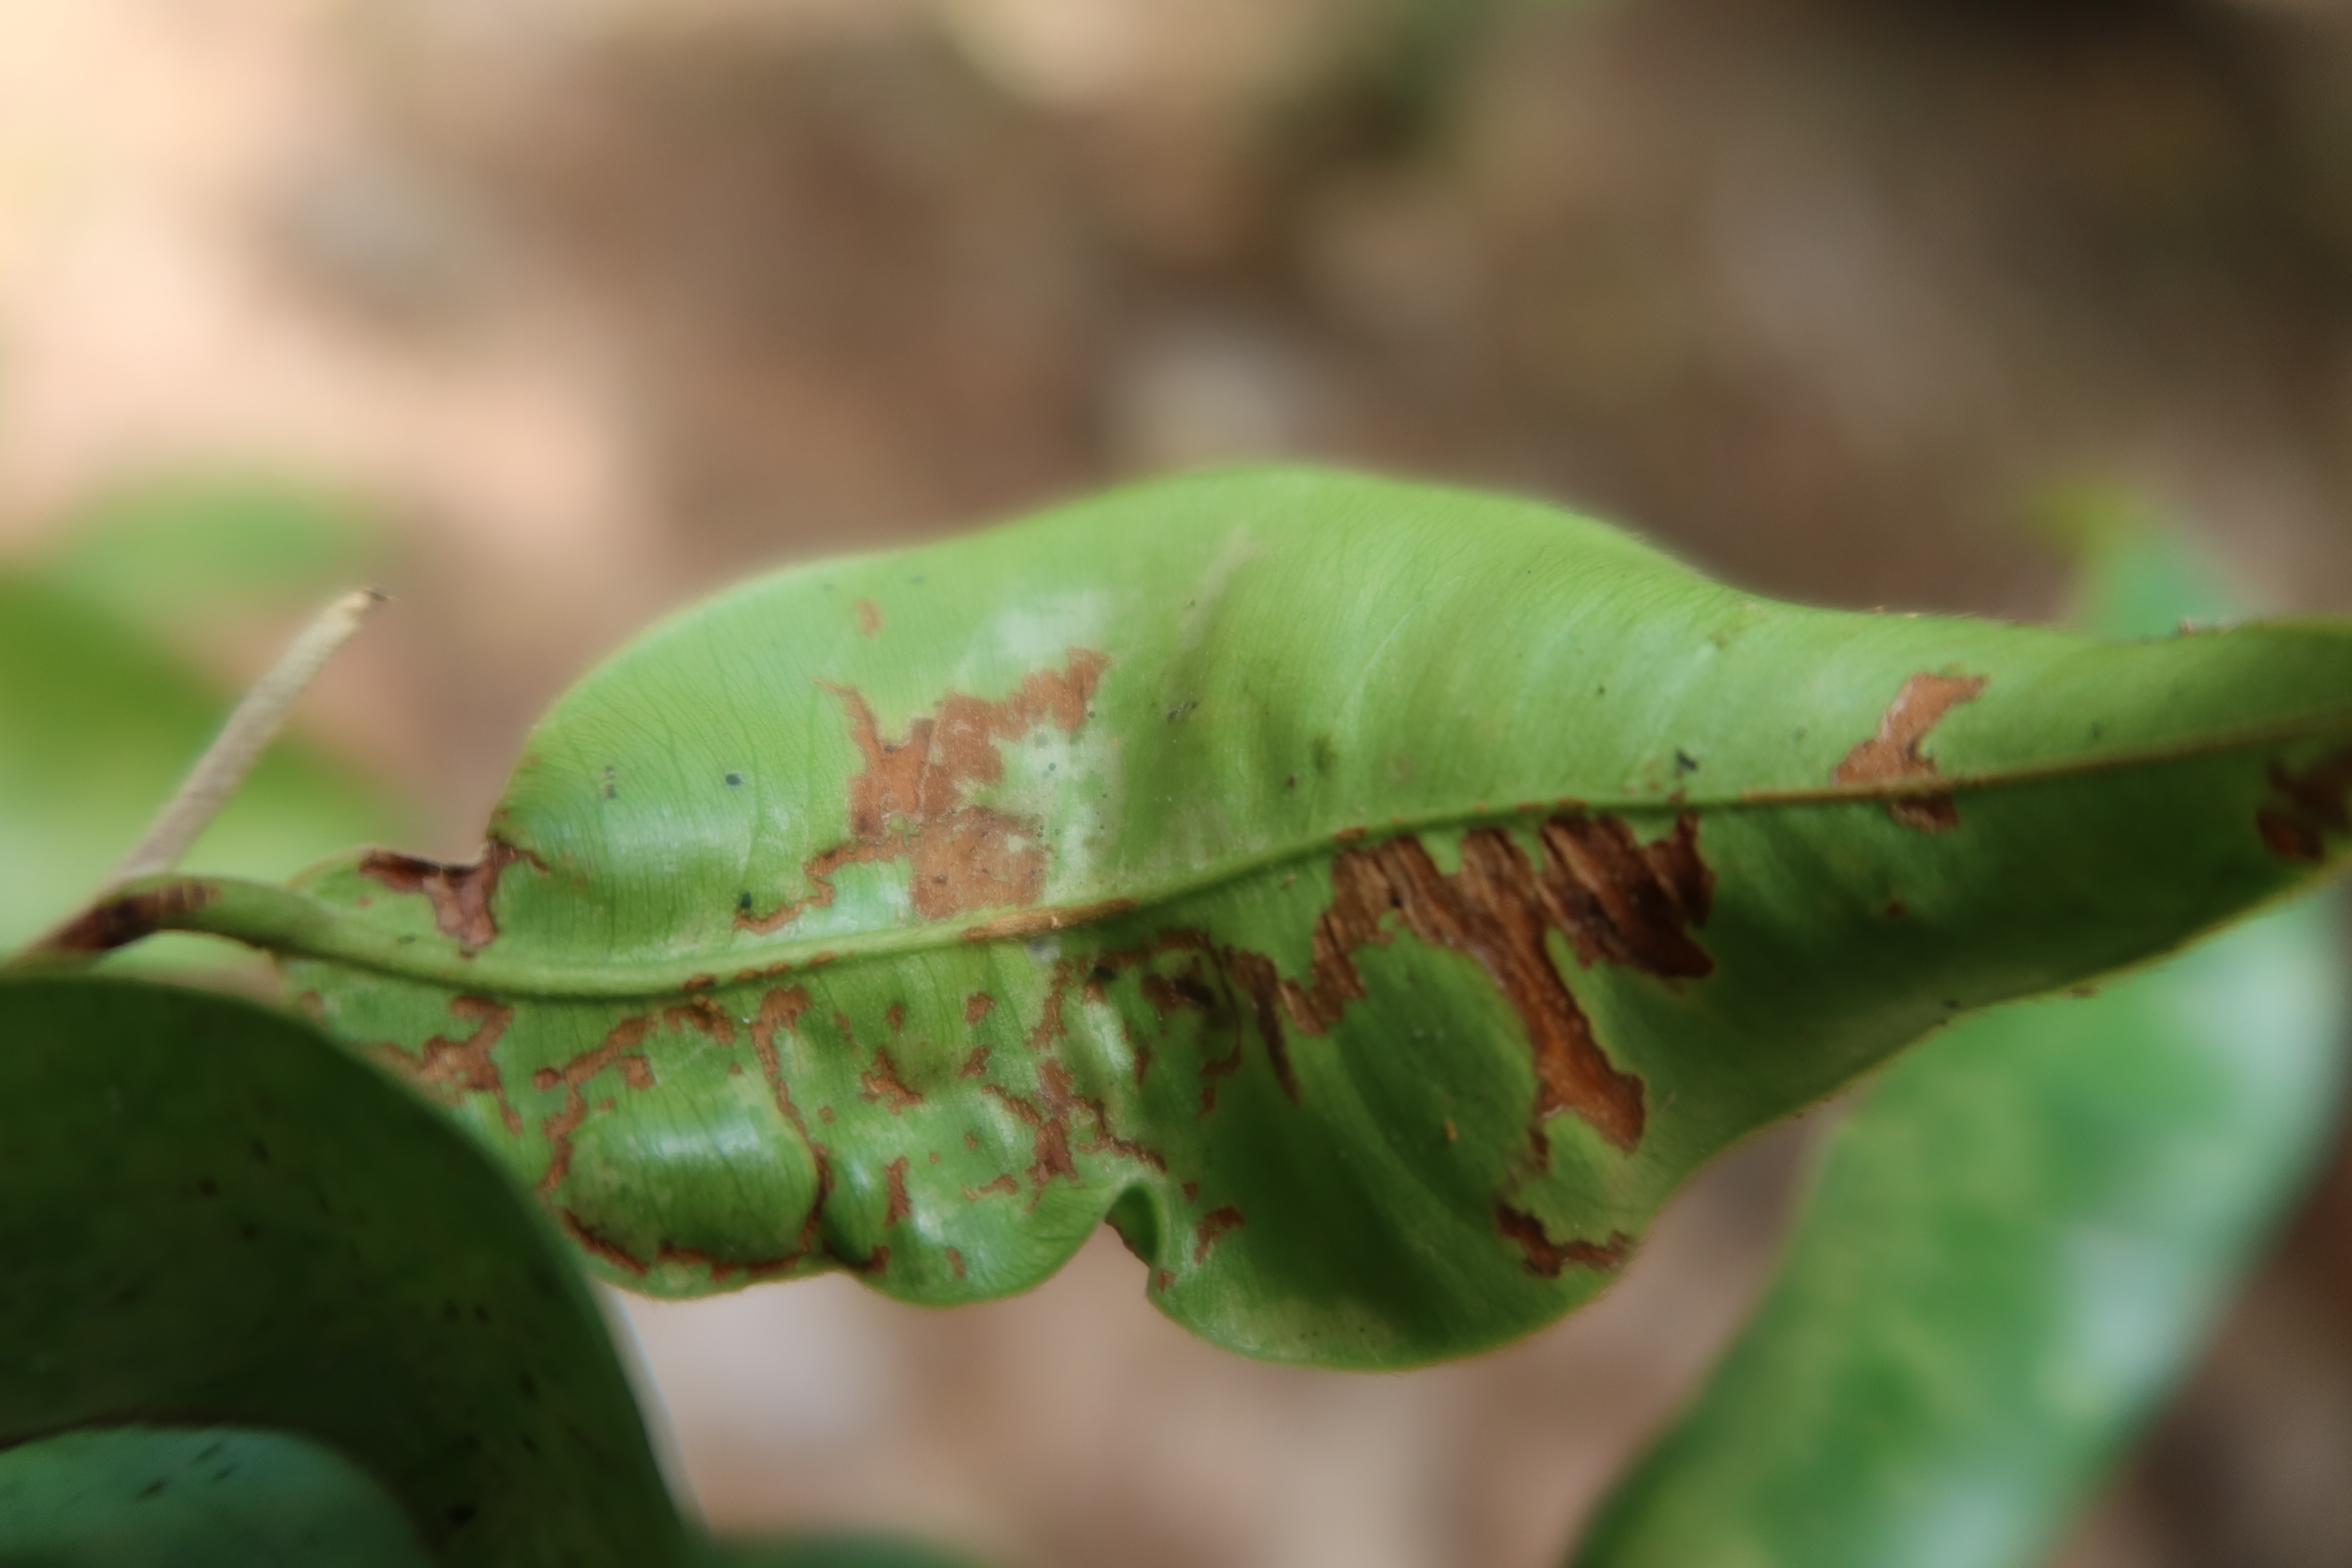
Label: Mosaic Viruses